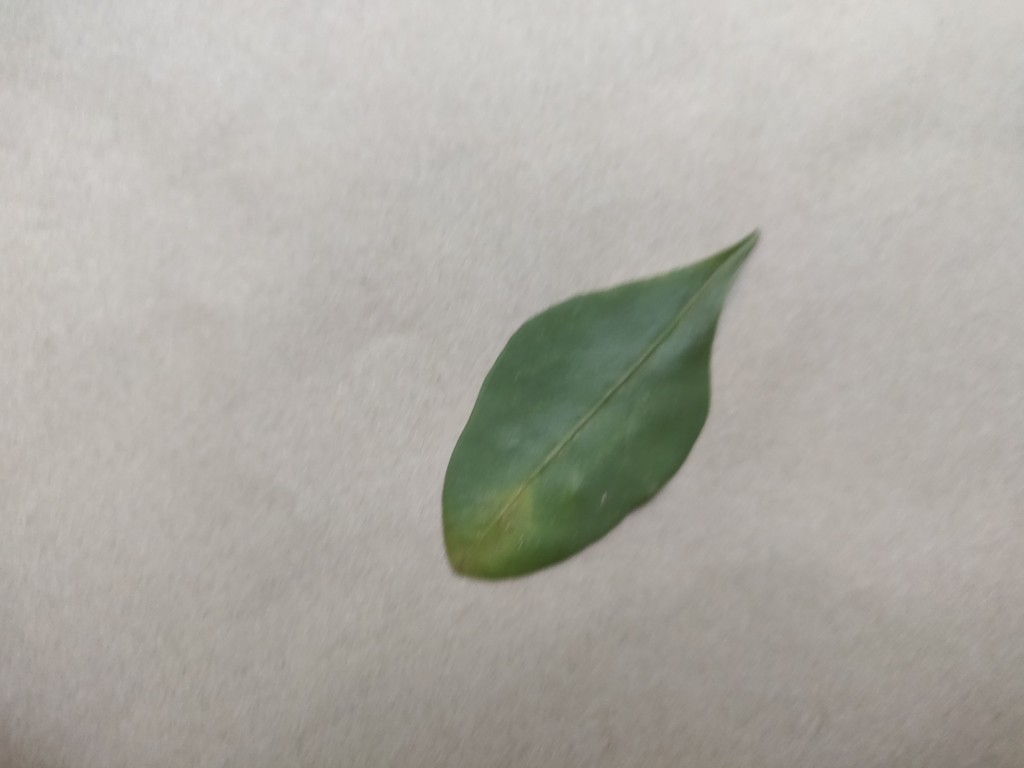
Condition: Unhealthy
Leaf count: single
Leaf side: front